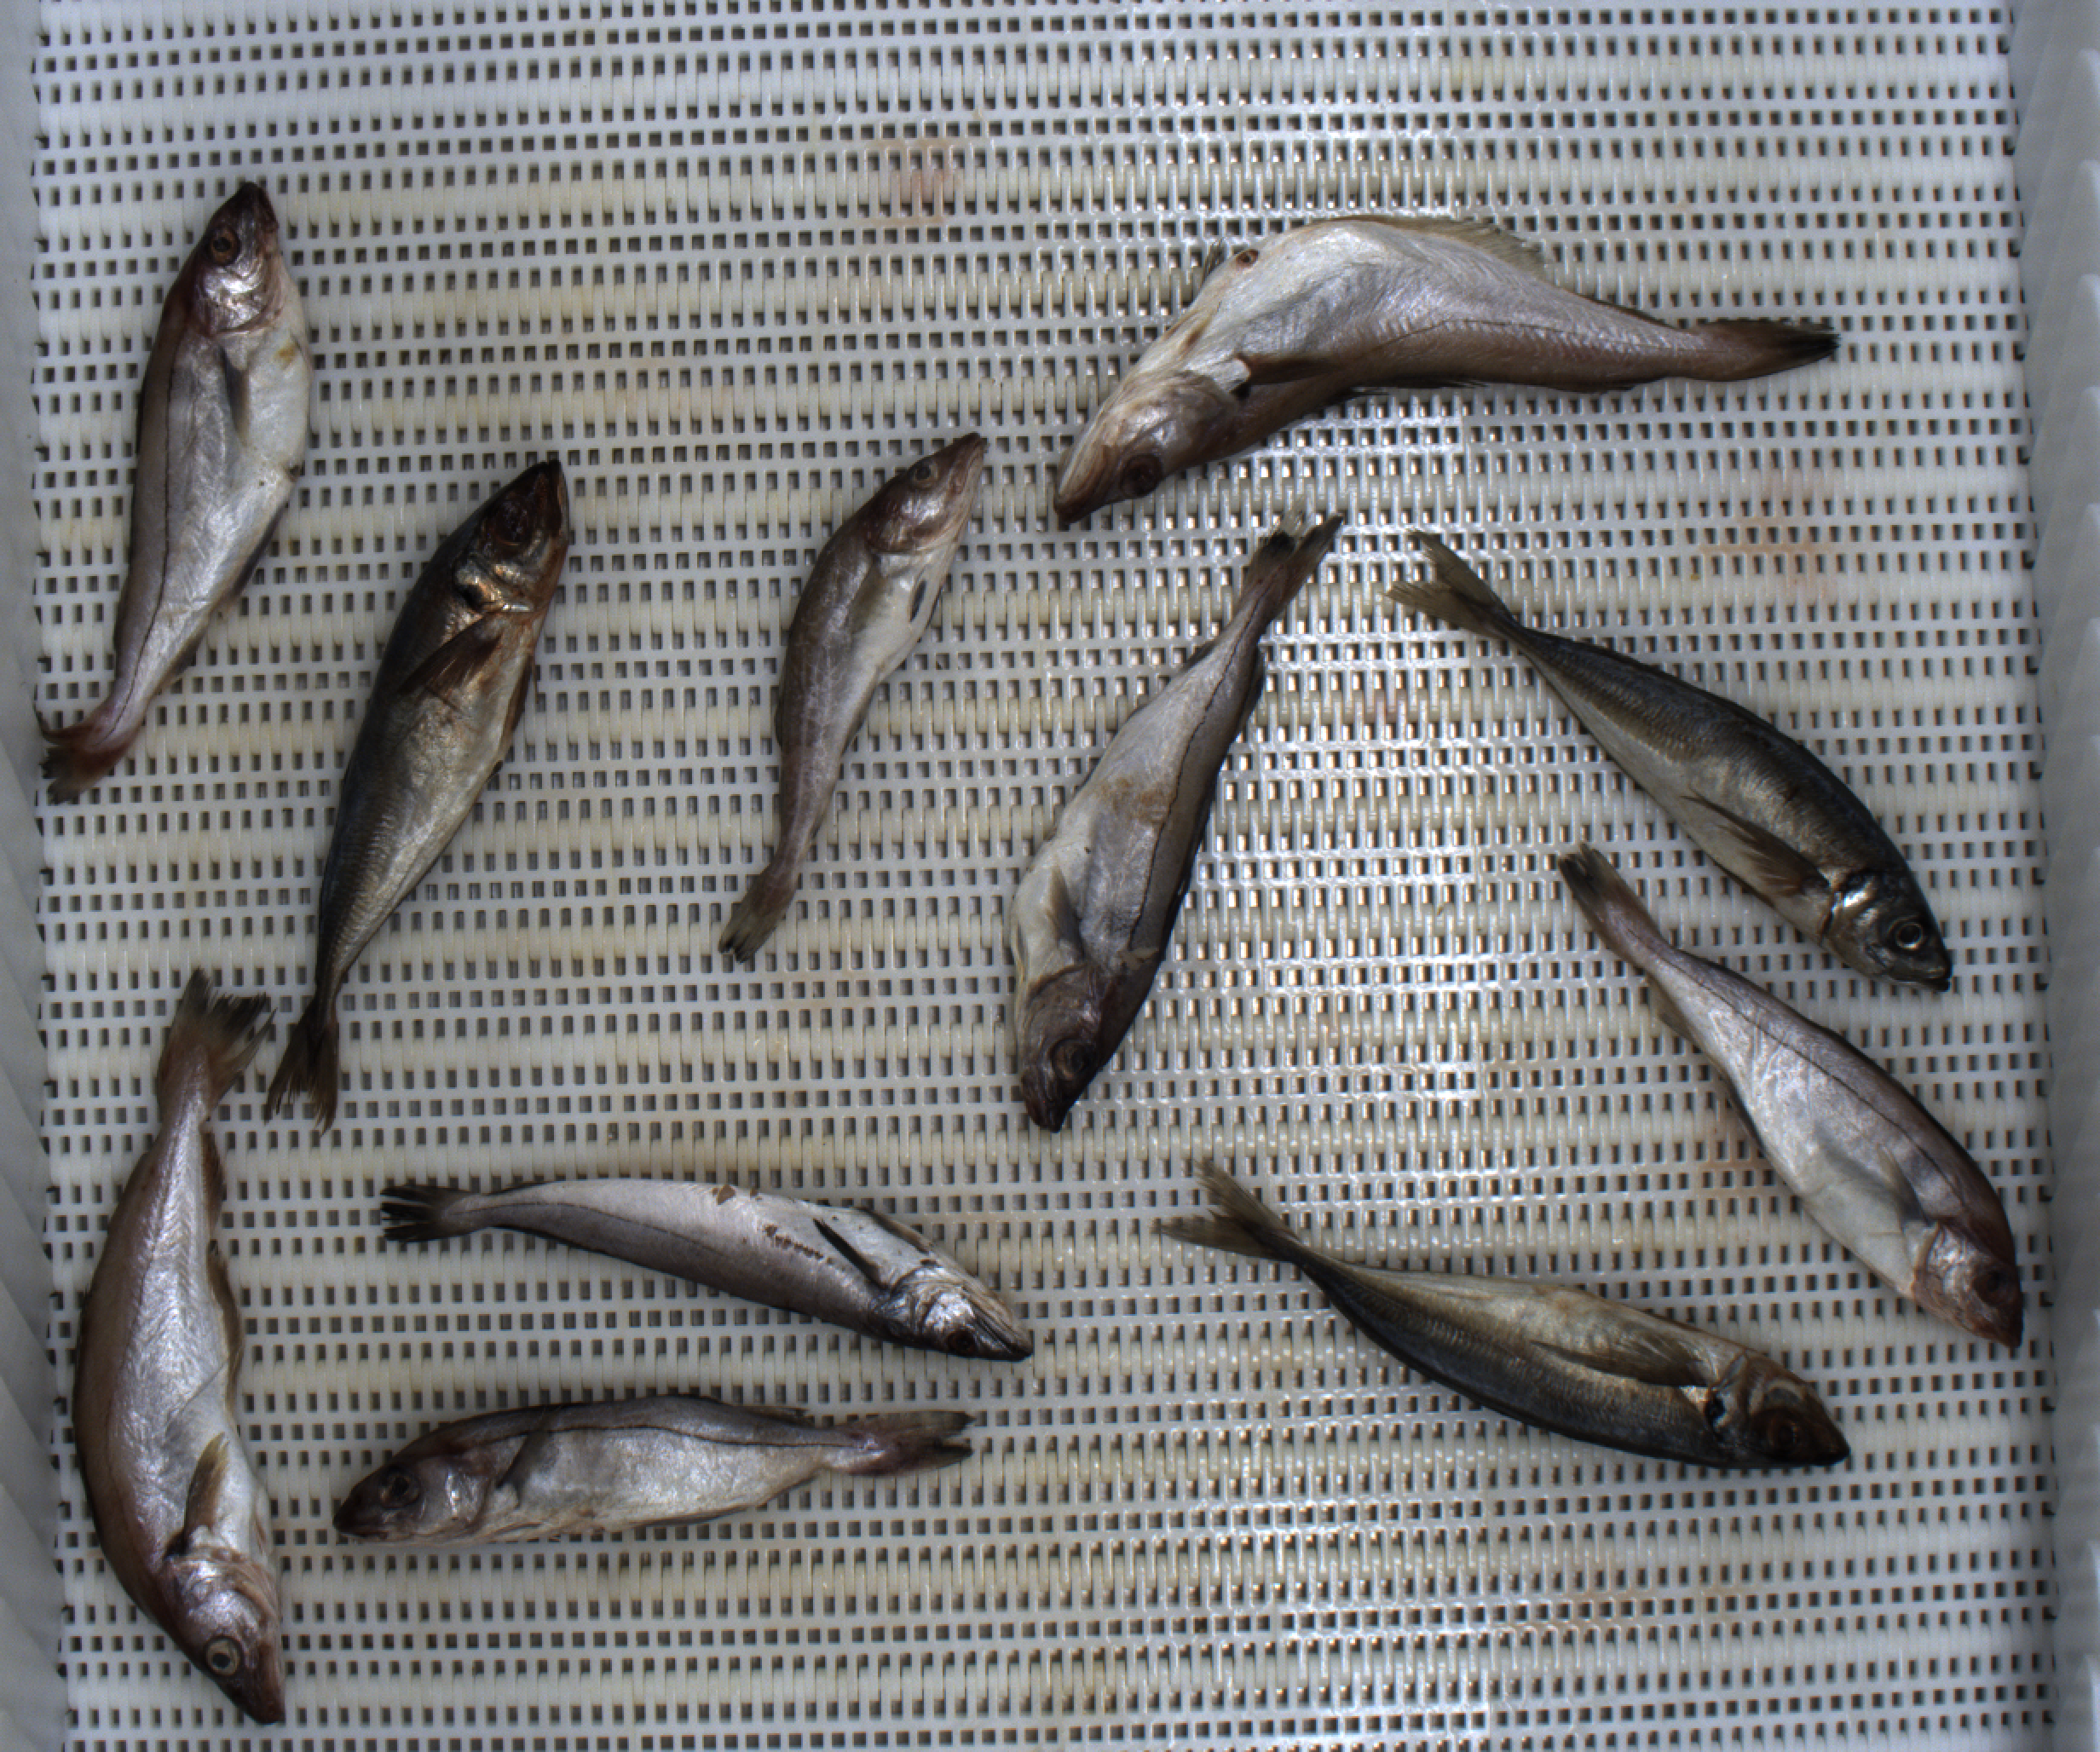
Total fish: 11
Cod: 1
Haddock: 4
Whiting: 2
Hake: 1
Horse mackerel: 3
Saithe: 0
Other: 0